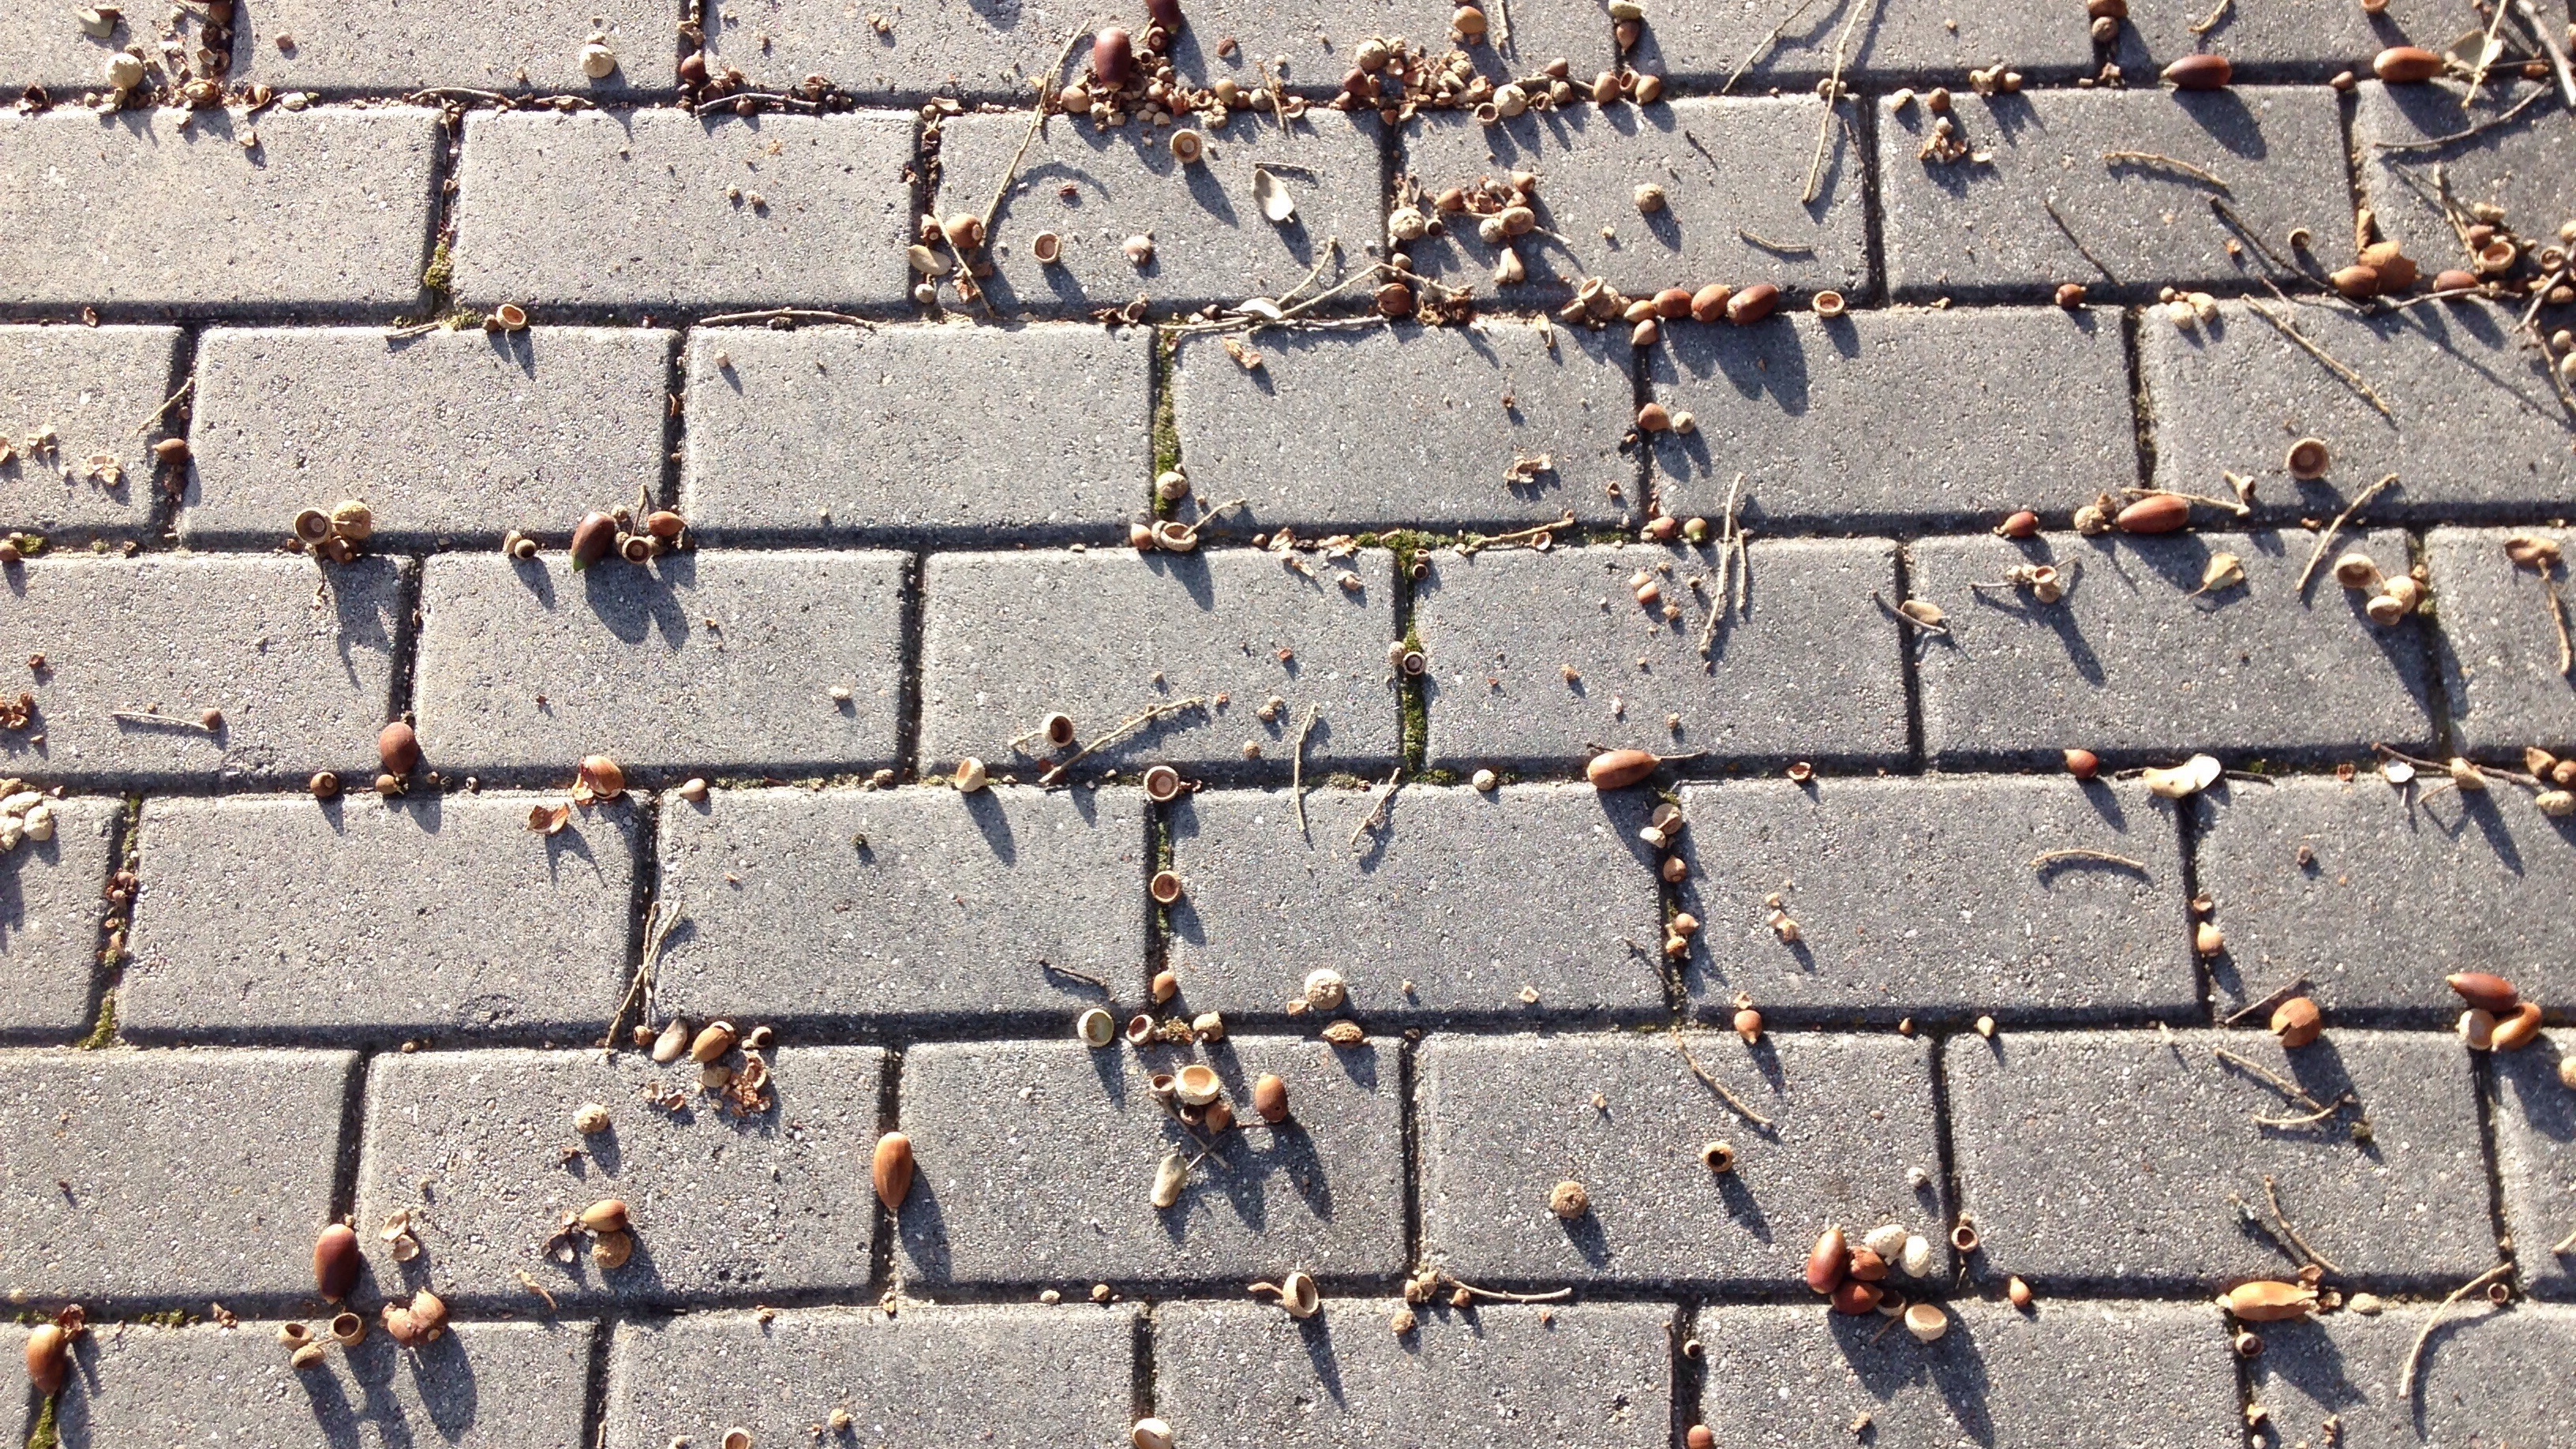
wing, wood, road, street, texture, floor, cobblestone, wall, asphalt, line, soil, dust, dirty, brick, material, brickwork, flooring, road surface